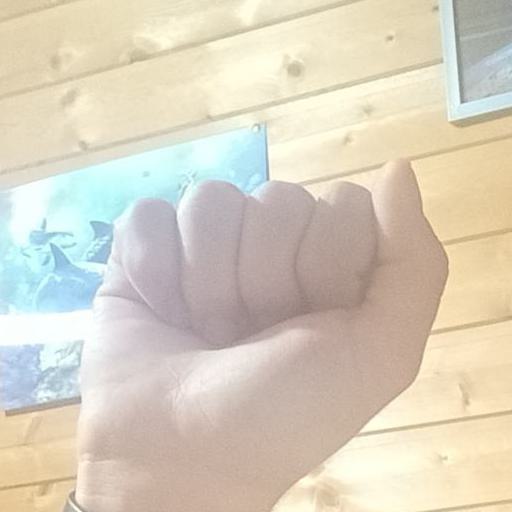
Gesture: fist